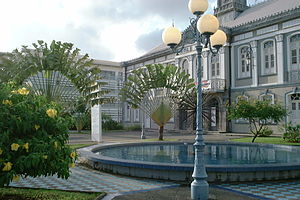
Fort-de-France
Rådhuset i Fort-de-France
Rådhuset i Fort-de-France
Fort-de-France er en mindre fransk provinsby. Den er hovedsæde i departementet Martinique.